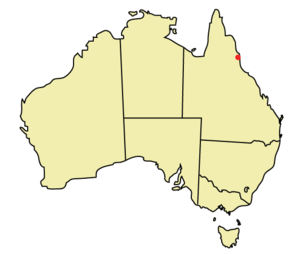
Cairns
Cairns lokalisering i Australien
Cairns er den 14 største by i Australien med sine 128.284 indbyggere. Byen ligger nordøst i staten Queensland og er populær på grund af sit tropiske klima, og sin beliggenhed. Verdens største koralrev, The Great Barrier Reef, kan nåes på under en time med båd fra byen. Ca. 130 km nord for Cairns ligger et par nationalparker hvor turister kan opleve regnskov.